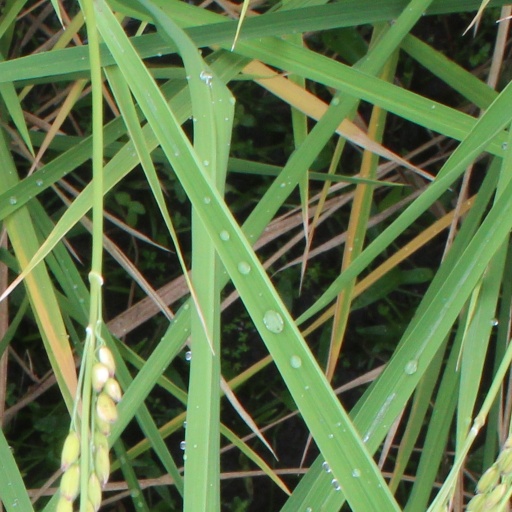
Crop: rice